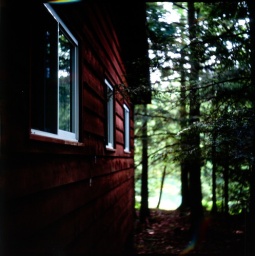
a red house over yonder